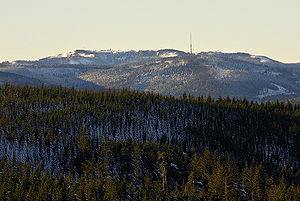
Hornisgrinde
Hornisgrinde set fra det nordøstligt beliggende Hohloh
Hornisgrinde er det højeste bjerg i den nordlige del af Schwarzwald i Tyskland med en højde på 1.164 meter over havet. Hornisgrinde ligger i Ortenaukreis. På toppen af Hornisgrinde står et 206 meter højt radio- og fjernsynstårn.